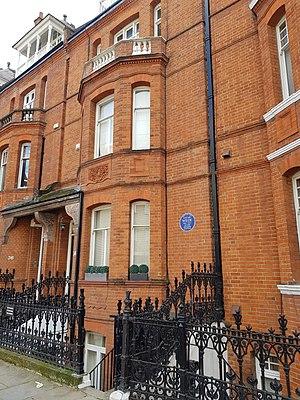
34 Tite Street, Londres. Maison où vécut l'écrivain Oscar Wilde.
Tite Street est une rue de la ville de Londres, Royaume-Uni.